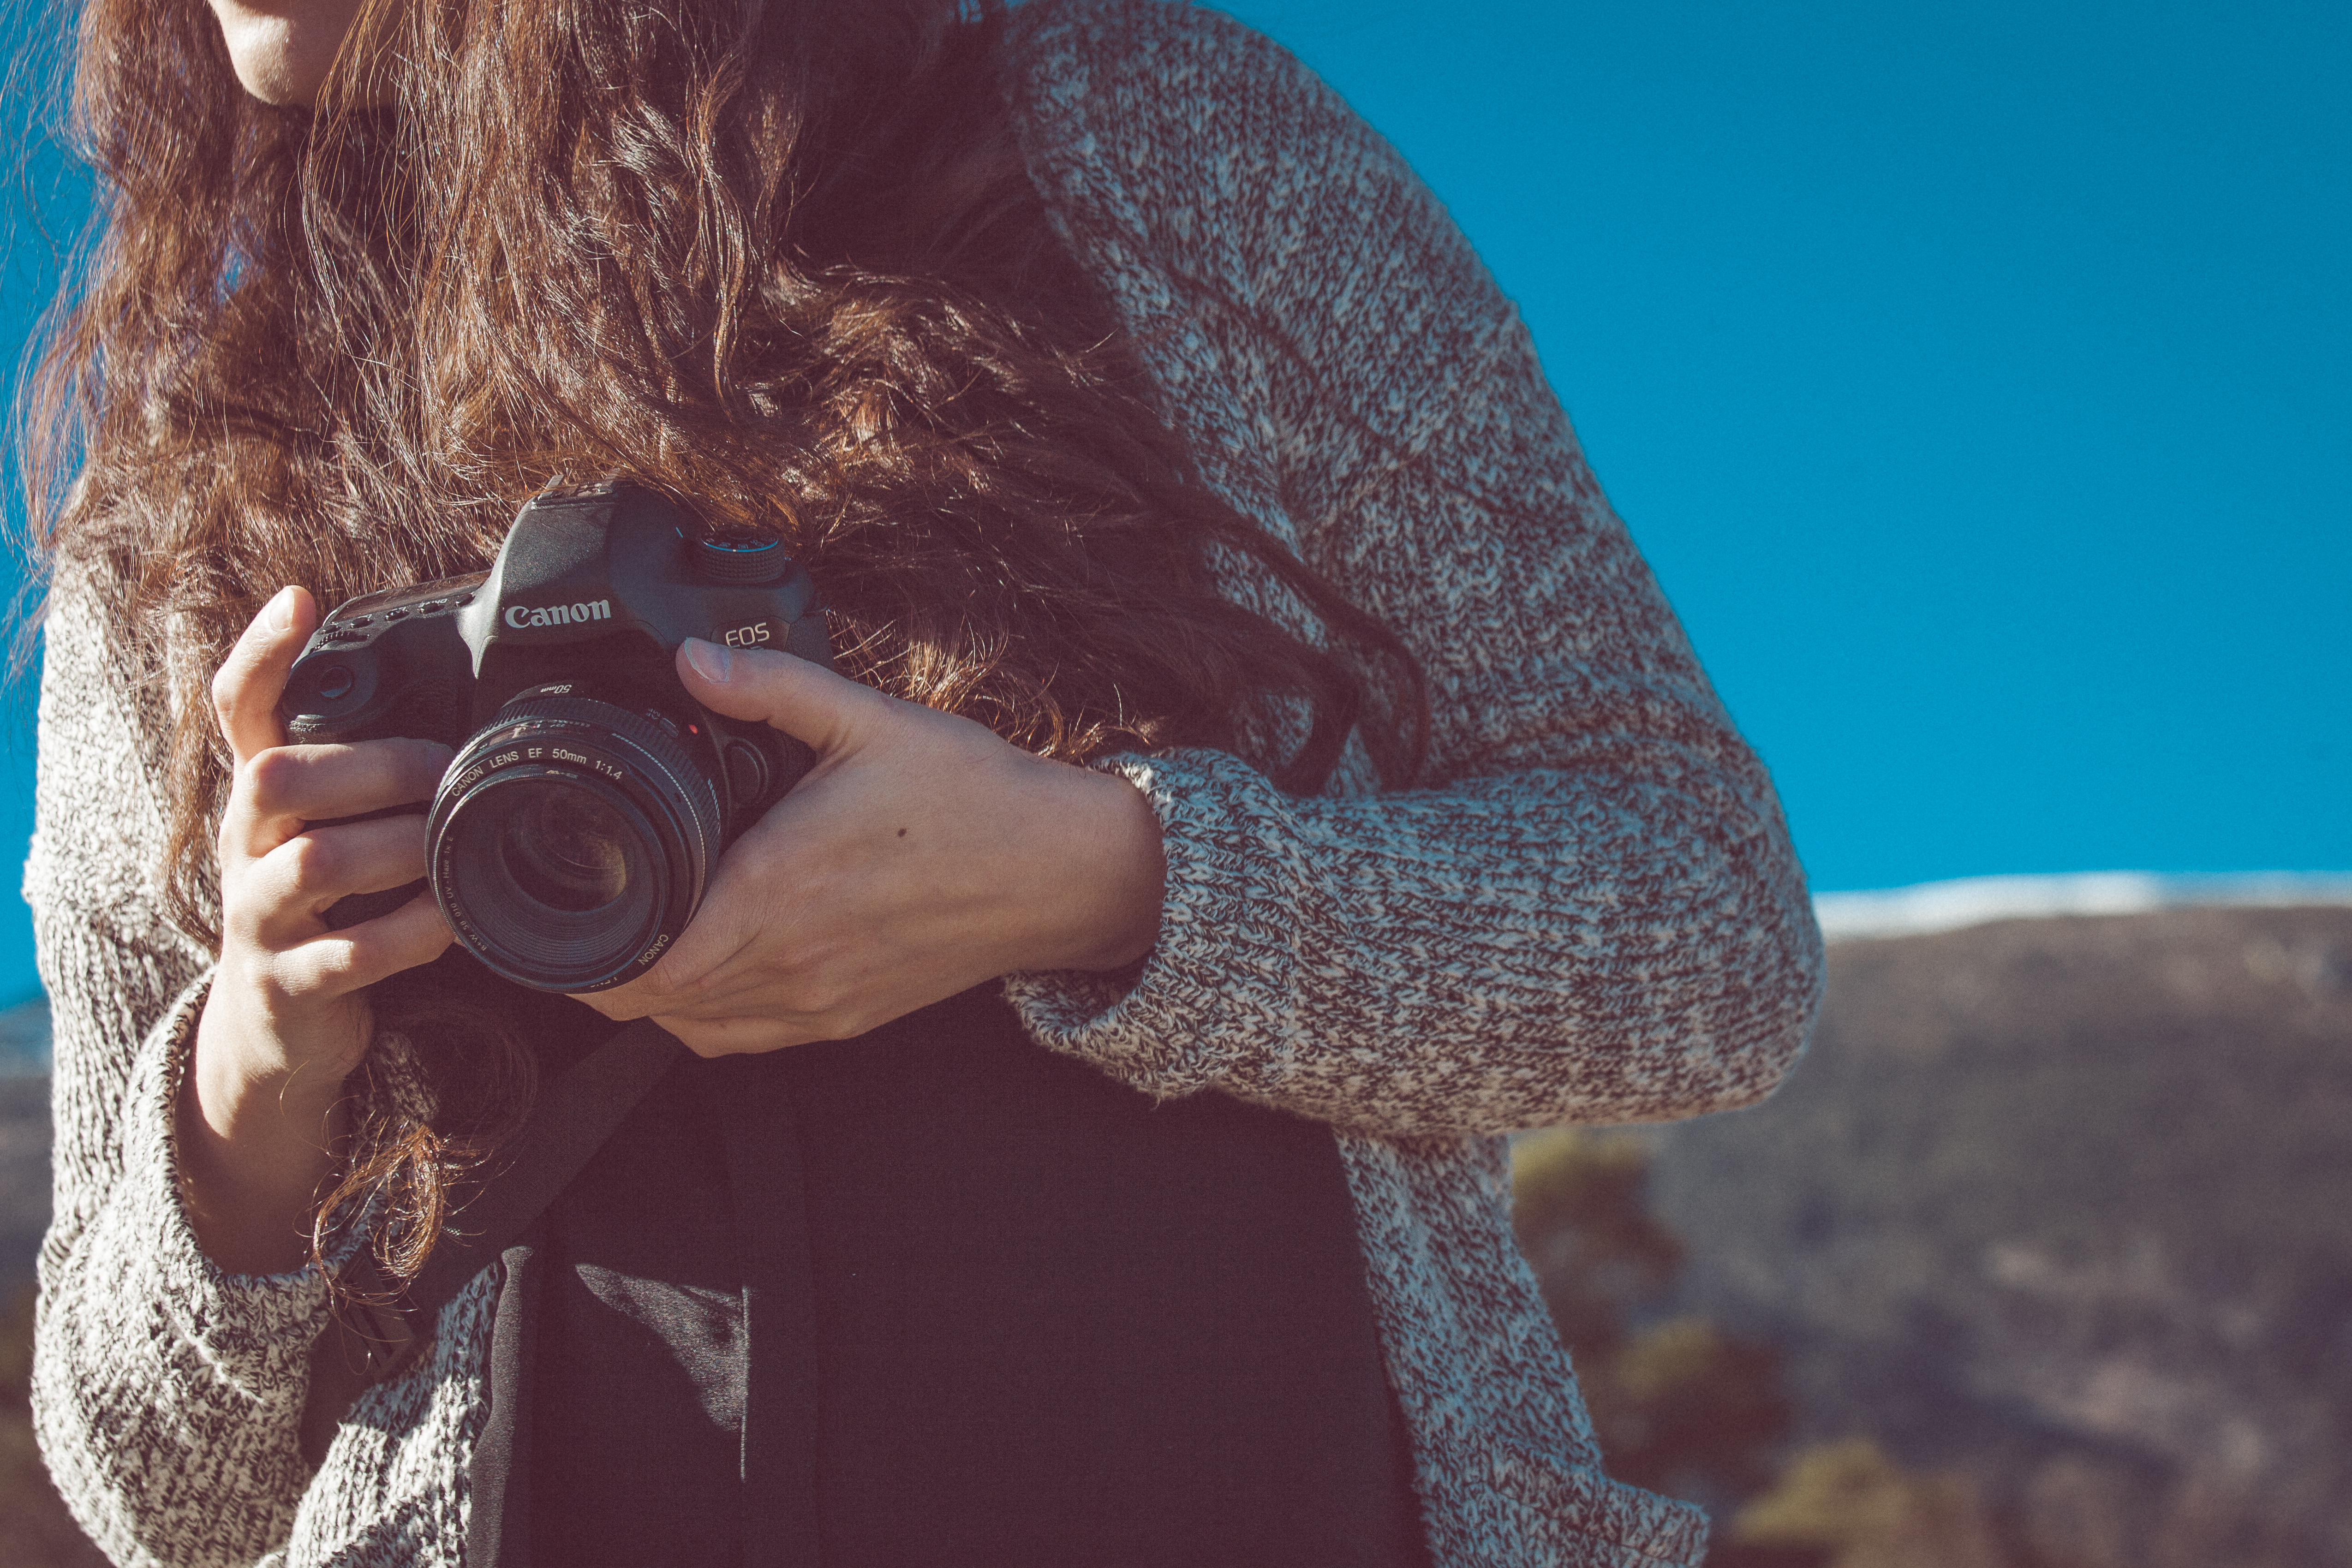
hand, outdoor, girl, camera, photography, photographer, dslr, spring, lens, color, canon, blue, sweater, eos, publicdomain, bluebackground, photograph, beauty, interaction